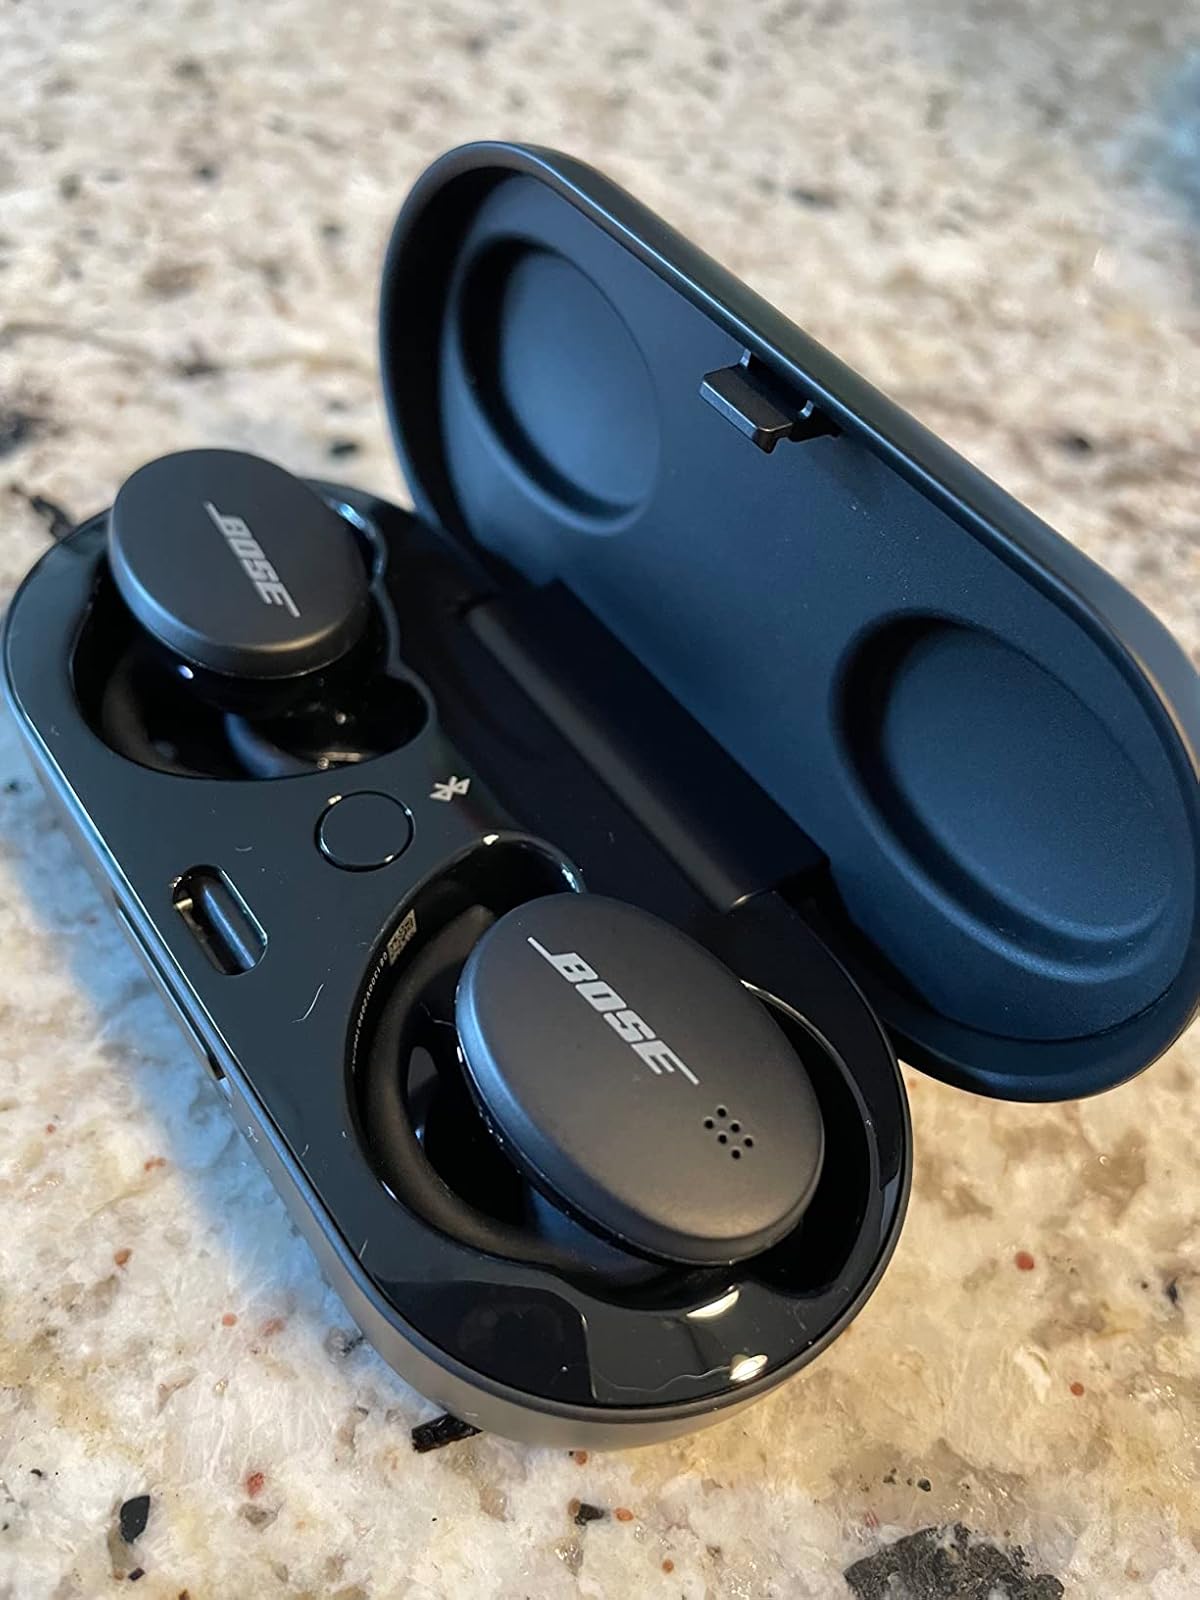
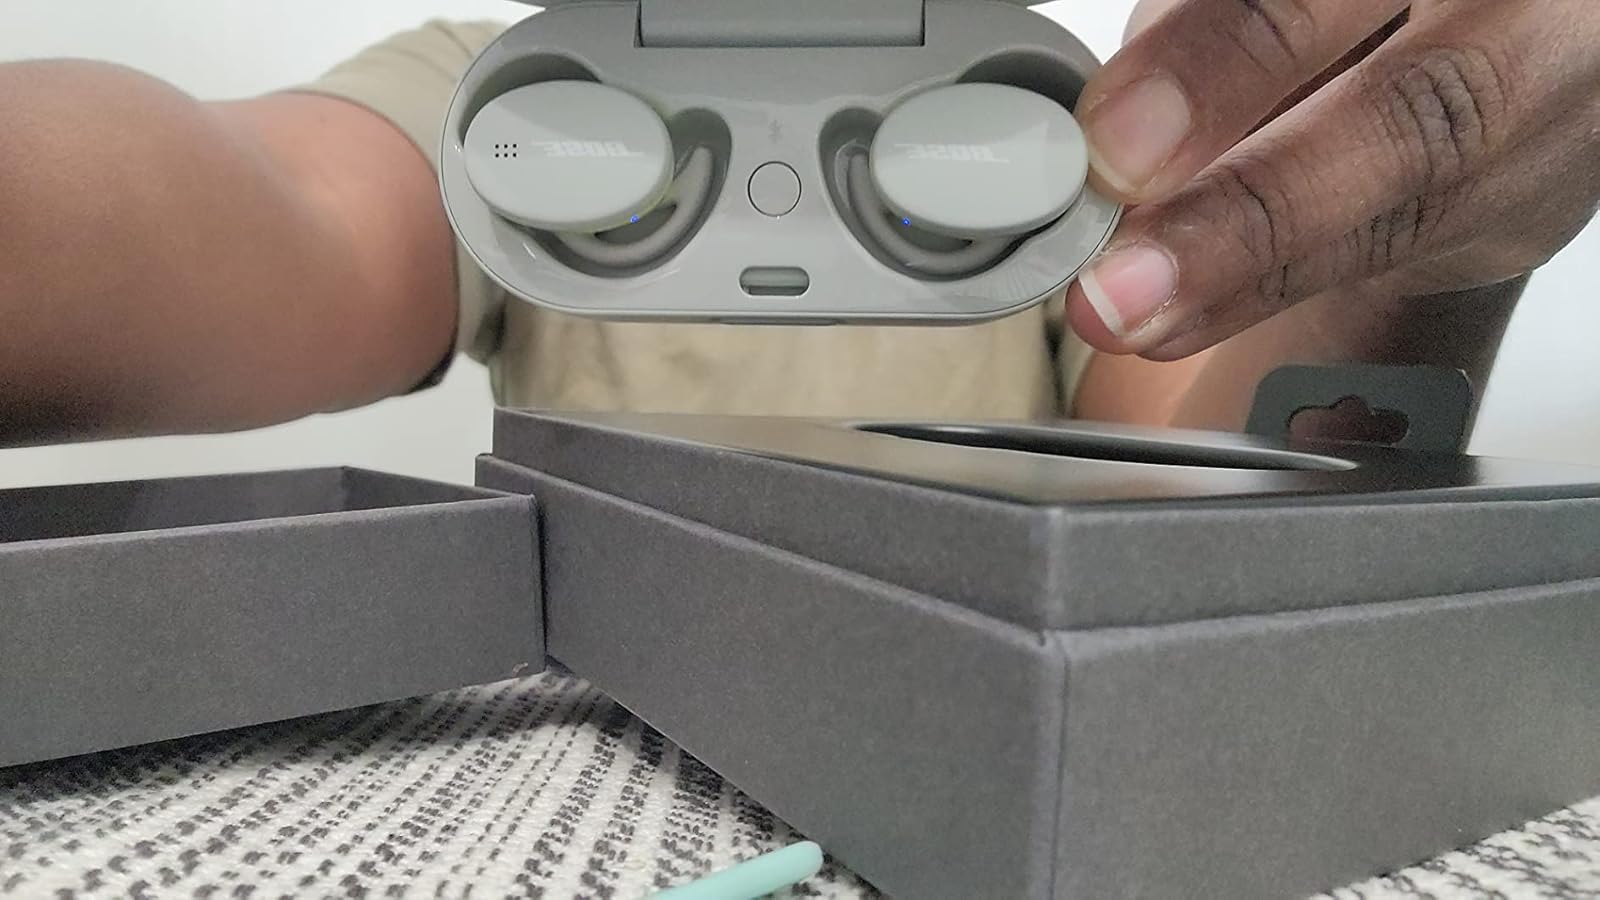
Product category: earbuds
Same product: no